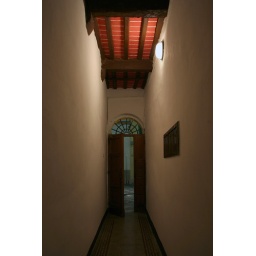
The door to the house at night. This hallway is so cool and damp in the summer!